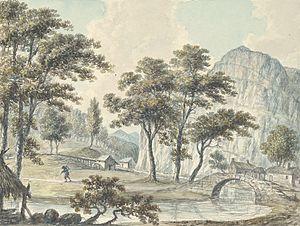
John Ingleby, né en 1749 et mort en 1808, est un peintre britannique d'origine galloise dont la spécialité était la peinture de petite dimension, notamment de paysages.